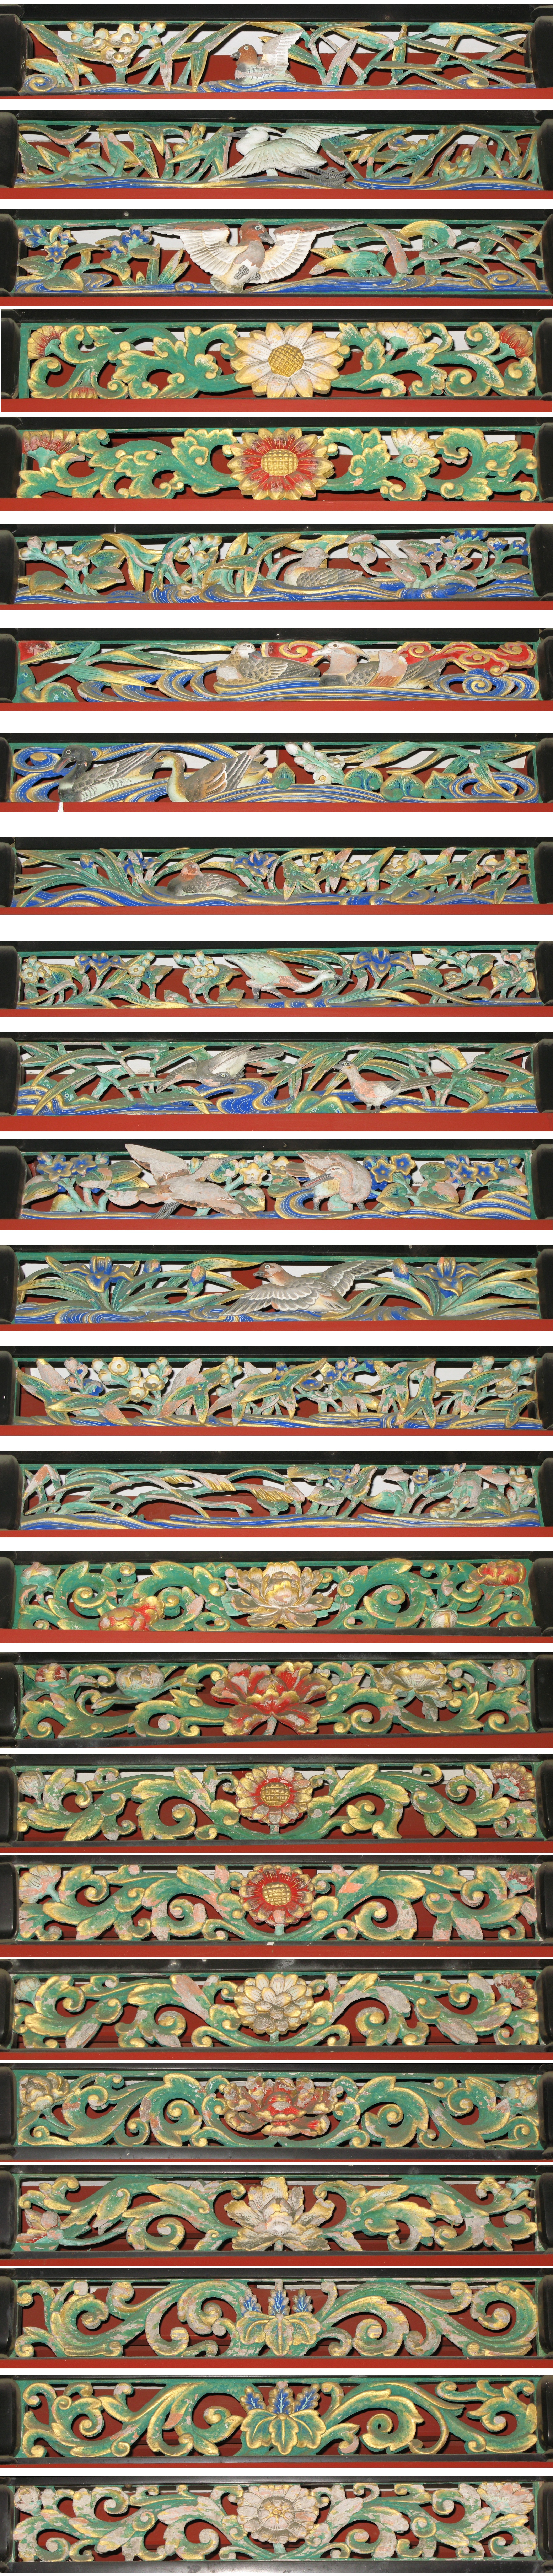
architecture, wood, texture, pattern, line, high, red, color, circle, world, interior design, textile, art, design, temple, shrine, nikko, carved, hires, heritage, relief, hi, res, greatphotographers, g7, powershotg7, toushogu, modern art, flooring, openwork, window covering